MSM MK2 mine

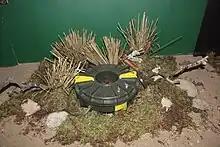
PM-87

The MSM MK2 (also known as the PM-87) is a Finnish belly attack anti-tank mine. The mine has a circular ribbed plastic case that is tapered towards the bottom. It uses an electronic fuze with a combination magnetic and seismic fuze; it also has an anti-handling device. The mine is armed by inserting an arming pin, which completes an electronic circuit. The mine indicates that it is armed by lighting a small LED light which switches off after 10 minutes. When a vehicle approaches, vibrations travelling through the ground trigger the seismic sensor, which activates the magnetic sensor. When a vehicle passes over the mine, the warhead is triggered. First a clearing charge fire, removing up to 100 millimeters of earth from the top of the mine, then a copper-lined Misznay Schardin effect warhead is triggered. This projects a slug of copper at high velocity into the bottom of the target.